Setos

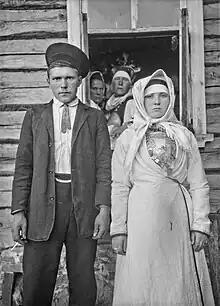
A Seto wedding in Värska in 1912. The bride and groom are dressed in traditional period wedding attire.

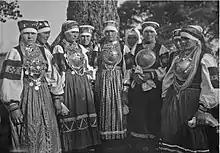
Attendants of the 1912 Värska wedding in traditional Seto dress.

The definitive origin of the Seto people is unknown to researchers, only that they first emerged in Setomaa around the Piusa River. This was an area that was an intersection between the Finnic peoples and the Balts.